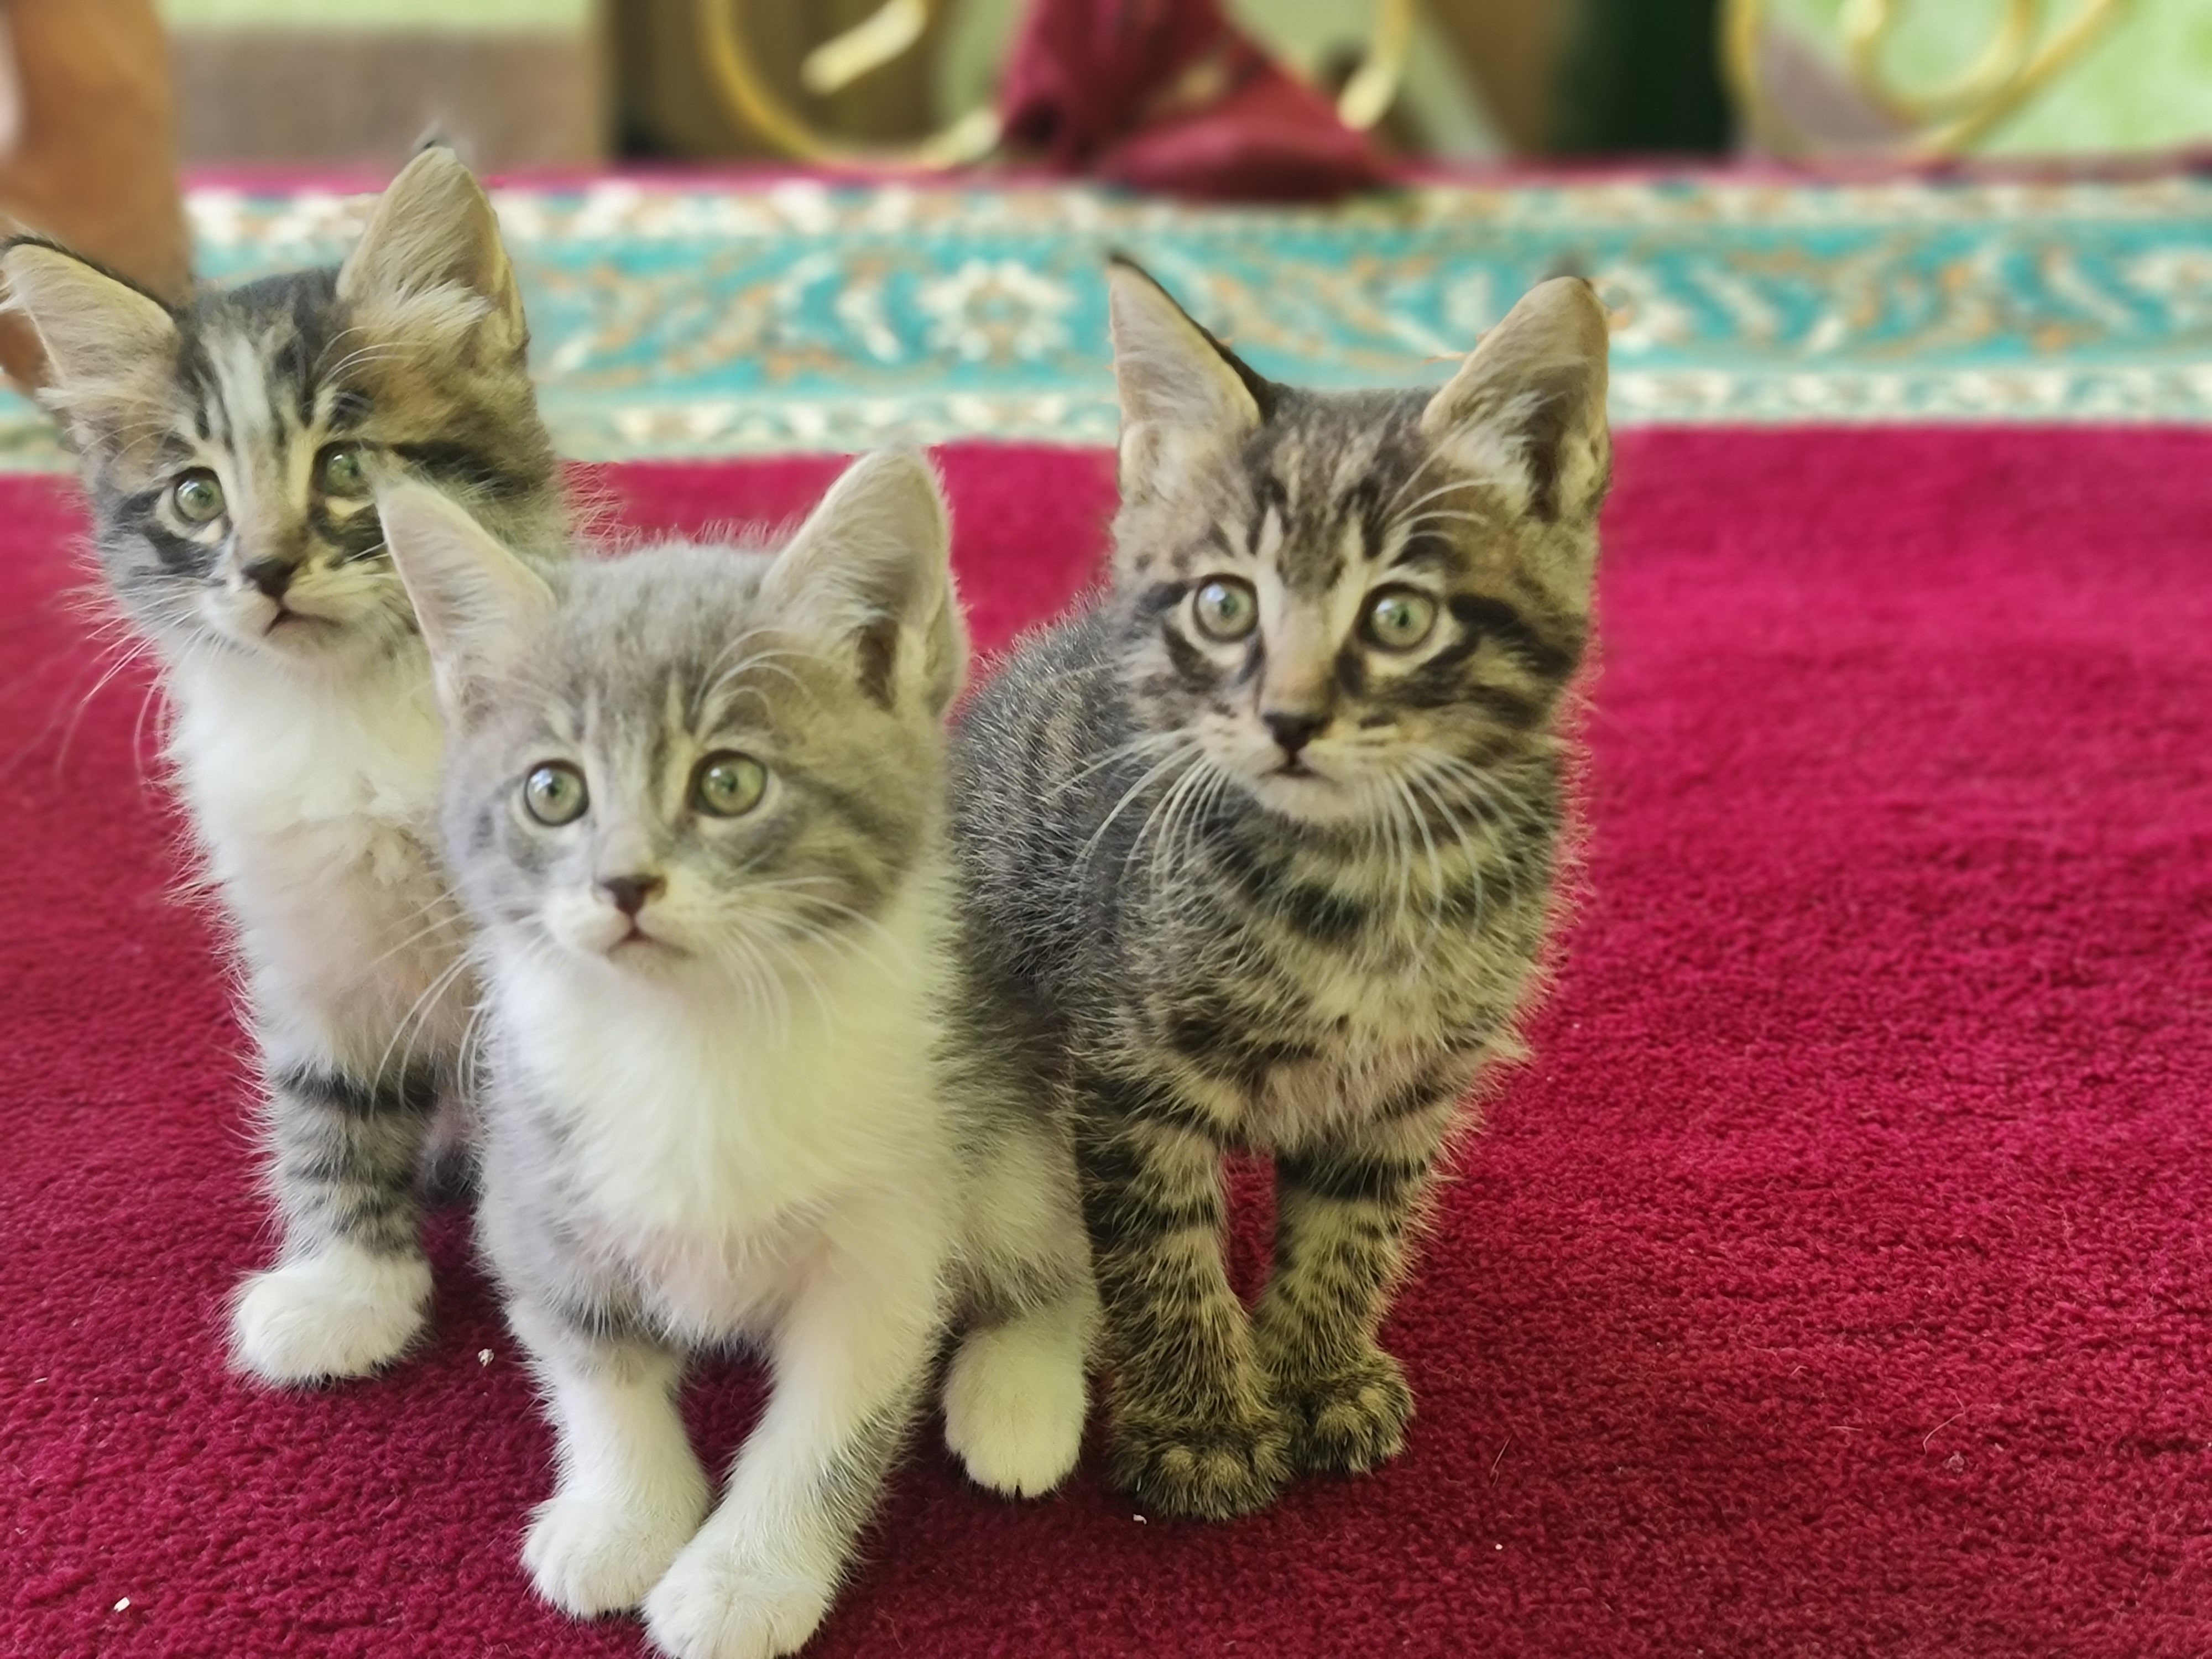
animals, cat, mammal, vertebrate, small to medium sized cats, felidae, whiskers, tabby cat, kitten, carnivore, european shorthair, domestic short haired cat, pixie bob, american shorthair, asian, norwegian forest cat, siberian, american wirehair, dragon li, british semi longhair, american bobtail, australian mist, maine coon